B. W. Huebsch

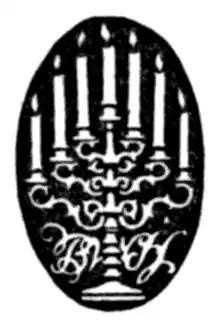
B. W. Huebsch's publishing logo circa 1916 (from James Joyce's "Portrait of the Artist as a Young Man"

He was the first publisher in the United States of: D. H. Lawrence's book "Sons and Lovers" (1913), James Joyce's "Dubliners" (1916) and "Portrait of the Artist as a Young Man" (1916), and Sherwood Anderson's "Winesburg, Ohio" (1919).